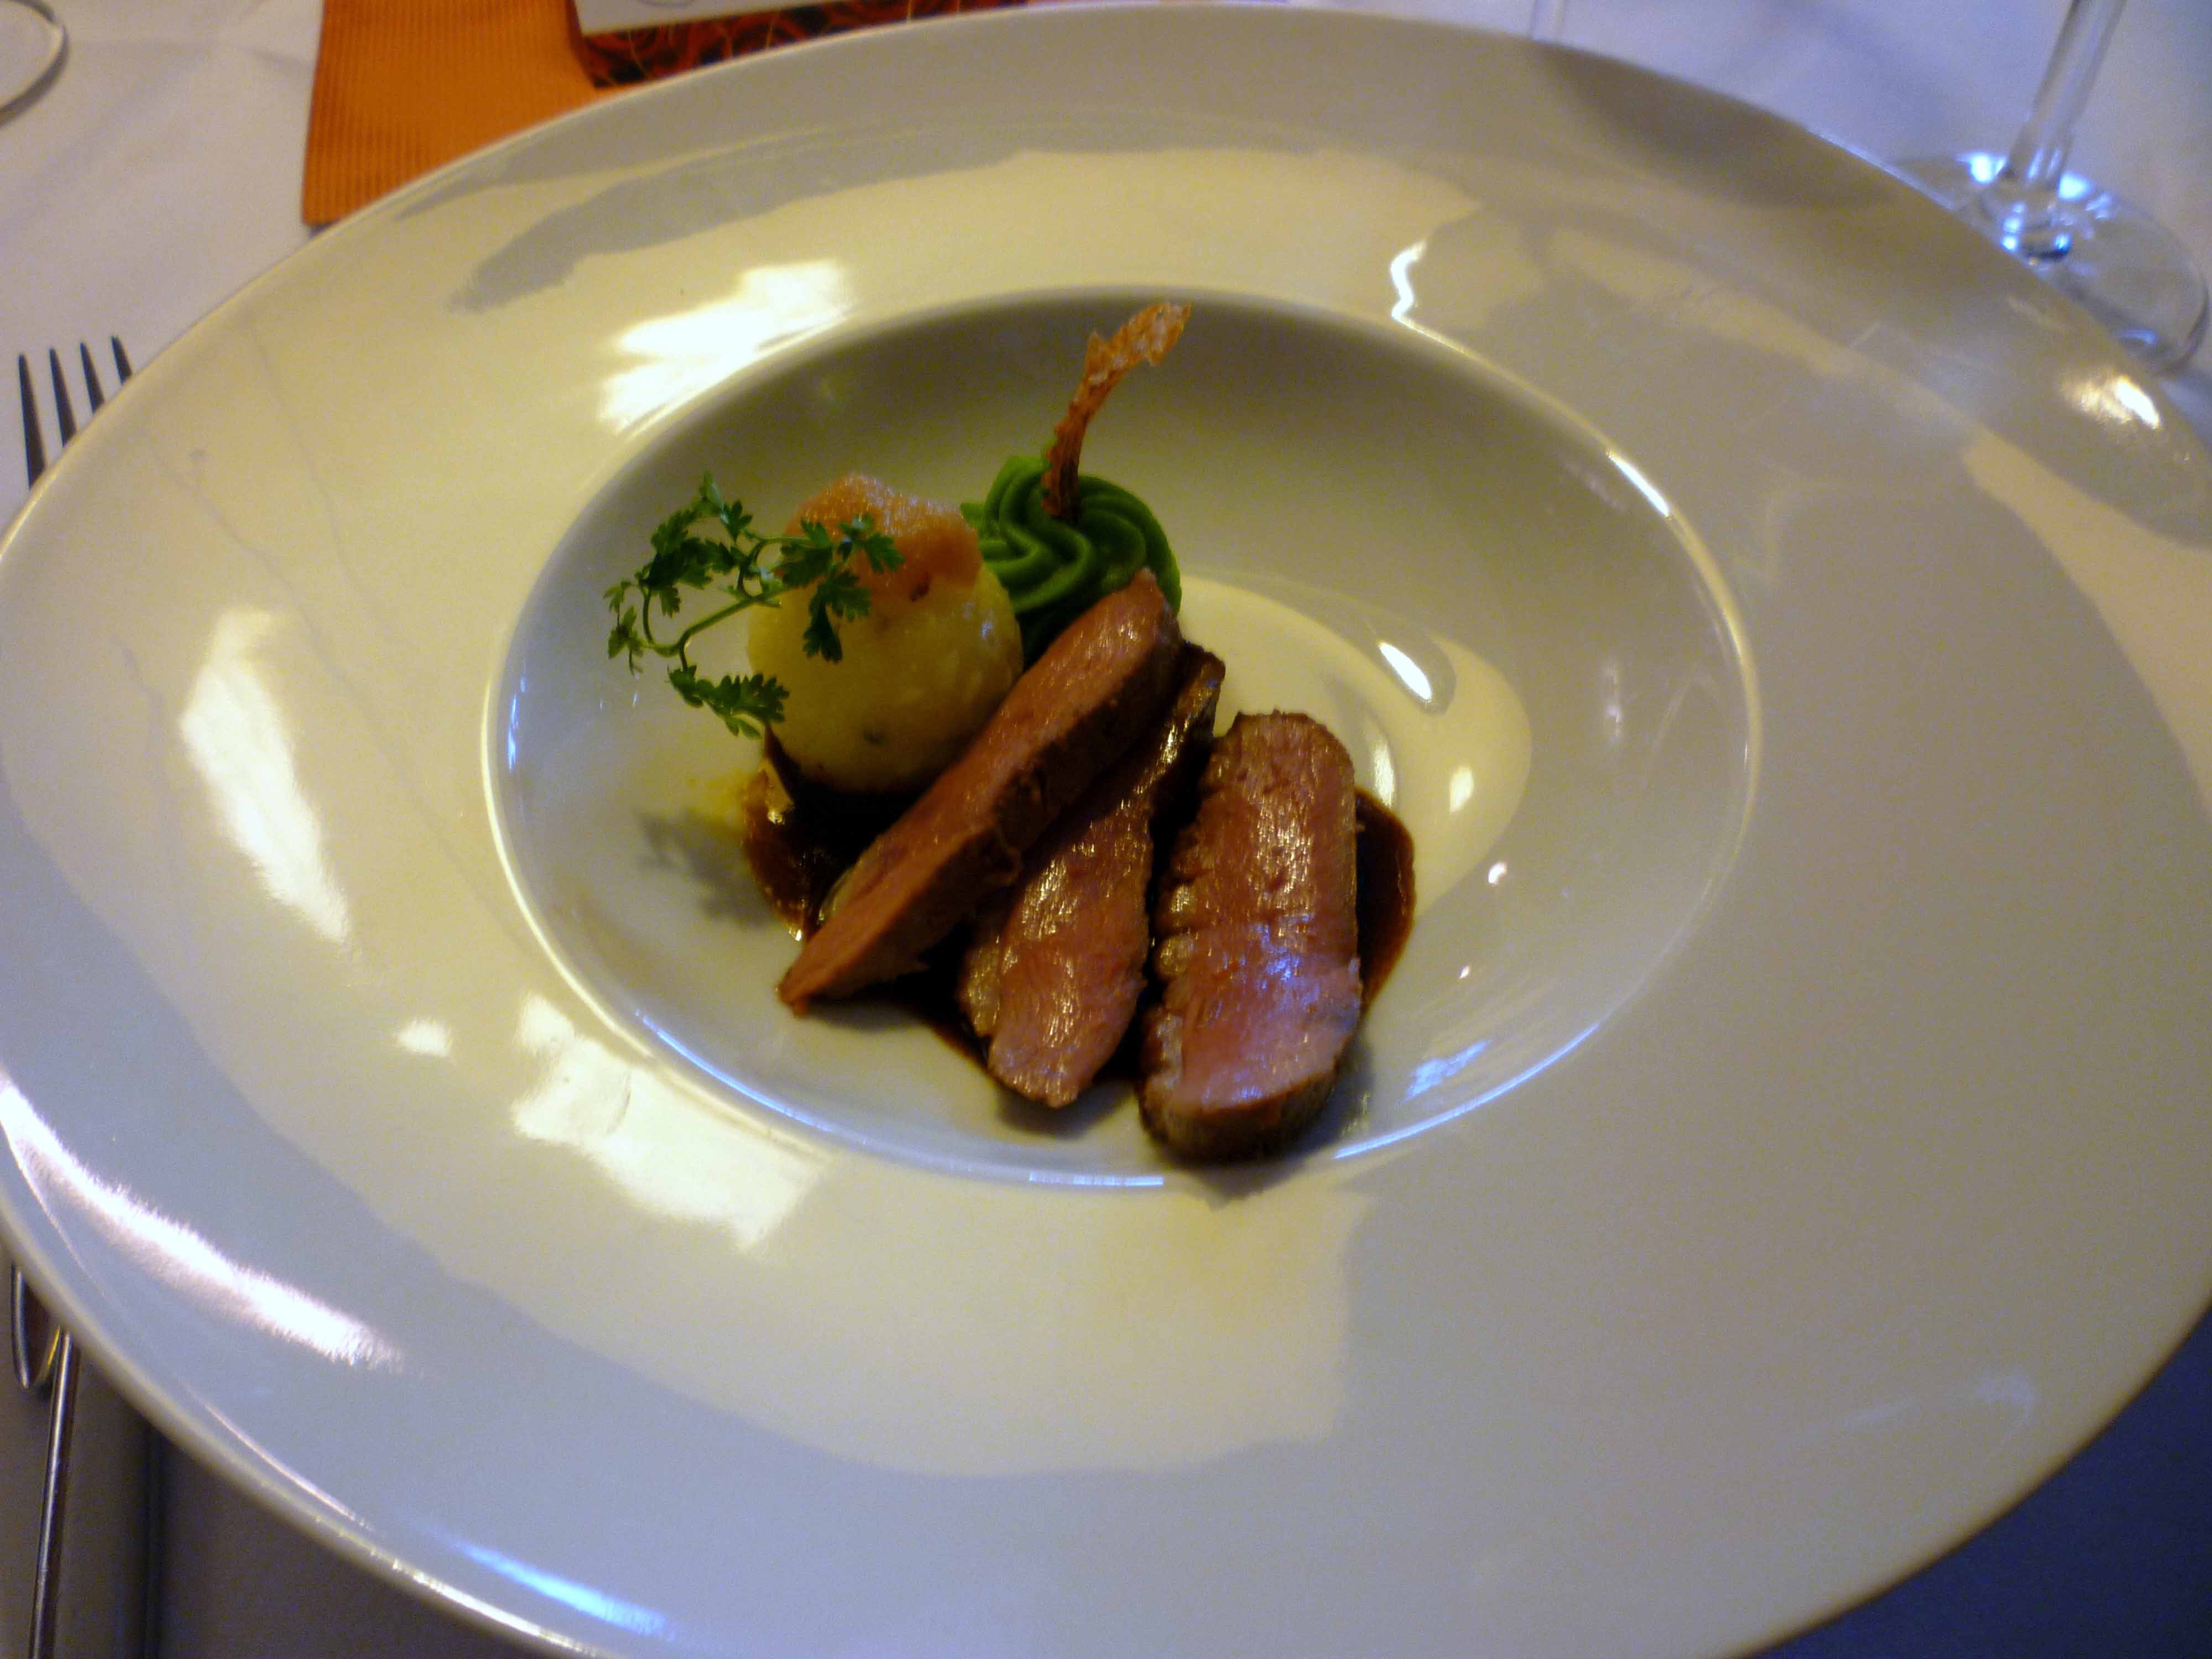
restaurant, dish, meal, food, produce, breakfast, healthy, meat, lunch, cuisine, delicious, preparation, dinner, starter, benefit from, supper, delicacy, gedeckter table, barbarie duck breast, pea bean puree, truffle gnocchi